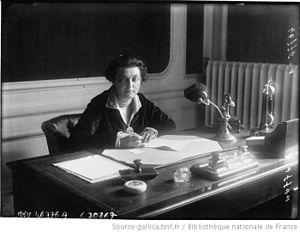
Vassili Mikhaïlovitch Blokhine, né le 7 janvier 1895 et mort le 3 février 1955, est un major-général des services secrets soviétiques spécialisé dans l’élimination physique des prisonniers politiques et les tueries de masse de 1926 à 1953. Sa capacité de travail, son sérieux et son sens de l’organisation l’ont amené, au bout de 27 ans de service dans la Tchéka puis l’OGPU et le NKVD, au poste d’exécuteur en chef. Staline lui confiait personnellement les missions d’élimination importantes, visant tant de nombreux contingents de population que des personnalités en vue du régime.
Olga Davidovna Kameneva, de son nom de naissance Bronstein, est une révolutionnaire russe bolchevique et une femme politique soviétique. Elle est la sœur de Léon Trotski et a été la première épouse du révolutionnaire russe Lev Kamenev.